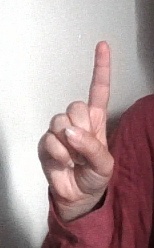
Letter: bb